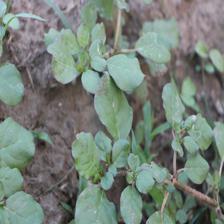
Label: BroadLeafWeed